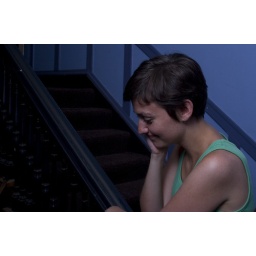
strobist: flash bounced of wall high camera left. Didn't bother to adjust for the tint cast by the blue walls.